Grant–Kohrs Ranch National Historic Site

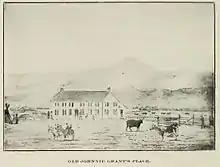
Original ranch

Johnny Francis Grant was born at Fort Edmonton, Alberta, Canada. His mother died when he was only three years old, so he was sent to Trois-Rivières, Quebec, to be raised by his grandmother. His father, Captain Richard Grant, was a Hudson's Bay Company employee, and therefore, in his mid-teens, he left for Fort Hall, Idaho, to meet up with his father. There he learned the trading business. However, in the 1840s the fur trade was dying out, so Johnny Grant and his brother James turned to trading with emigrants traveling west along the Oregon Trail. He made a considerable profit by trading travelers one healthy cow or horse for two trail-wearied ones. He then fed and rested the tired animals and the following season traded them again. This is how he got into the cattle business.